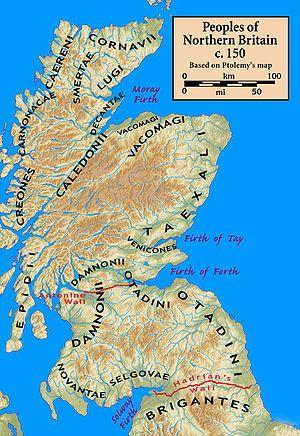
Les Venicones étaient un peuple de l’île de Bretagne à l'âge du fer. Ils ne sont connus que par une mention du géographe Claude Ptolémée. Il indique que leur principale localité s'appelait Orrea, identifiée comme le fort romain d'Horrea Classis, situé par Rivet et Smith à Monifieth, mais que d'autres auteurs considèrent être le fort romain de Carpow. Dans les deux cas cela placerait les Venicones à proximité de la ville actuelle de Dundee. Par conséquent, le territoire qui leur est attribué se situerait entre la rivière Tay et la chaîne de collines du Mounth, au sud d'Aberdeen.
Cet article a pour vocation de servir d'index des peuples celtes ou à caractère celtique.
La Calédonie est l'ancien nom de l'Écosse. C'est la forme française du terme latin Caledonia qui désignait la partie de l'île de Bretagne au nord du mur d'Hadrien, puis du mur d'Antonin.
Les Vacomagi, Vacomages ou Vacomagiens sont un ancien peuple de l'île de Bretagne mentionné uniquement au IIᵉ siècle par le géographe grec Claude Ptolémée.
Les Novantae, parfois désignés sous le nom de Novantes en français, étaient un peuple celte antique de l'île de Bretagne. Ils ne sont connus que par une seule mention de Claude Ptolémée. L'auteur de la Géographie les localise sur un territoire identifié aujourd'hui comme le Rhinns of Galloway, une péninsule de Dumfries and Galloway, près de Galloway dans le sud-ouest de l’actuelle Écosse, en bordure de la mer d'Irlande. Ils avaient pour voisins les Selgovae à l’est, les Votadini au nord-est et les Damnoni au Nord. À l'Ouest, en franchissant la mer d'Irlande, ils sont au contact des Rhobogdi, des Darini et des Voluntii, peuples également cités par Ptolémée sur la côte Nord-Est de l'Irlande
Les Votadini, Otadini chez Ptolémée, étaient un peuple de l’île de Bretagne à l'âge du fer. Situés le long de la côte Est de l'île de Bretagne, entre les murs d'Hadrien et d'Antonin, ils n'ont été que brièvement sous domination romaine directe. Après le départ des troupes impériales, les Votadini fondent le royaume du Gododdin qui perdurera jusqu'à sa conquête par les Anglo-Saxons de Bernicie.
Les Damnonii était un peuple Breton qui habitait le sud de l'Écosse et qui faisait partie de la vague des Damnonii.